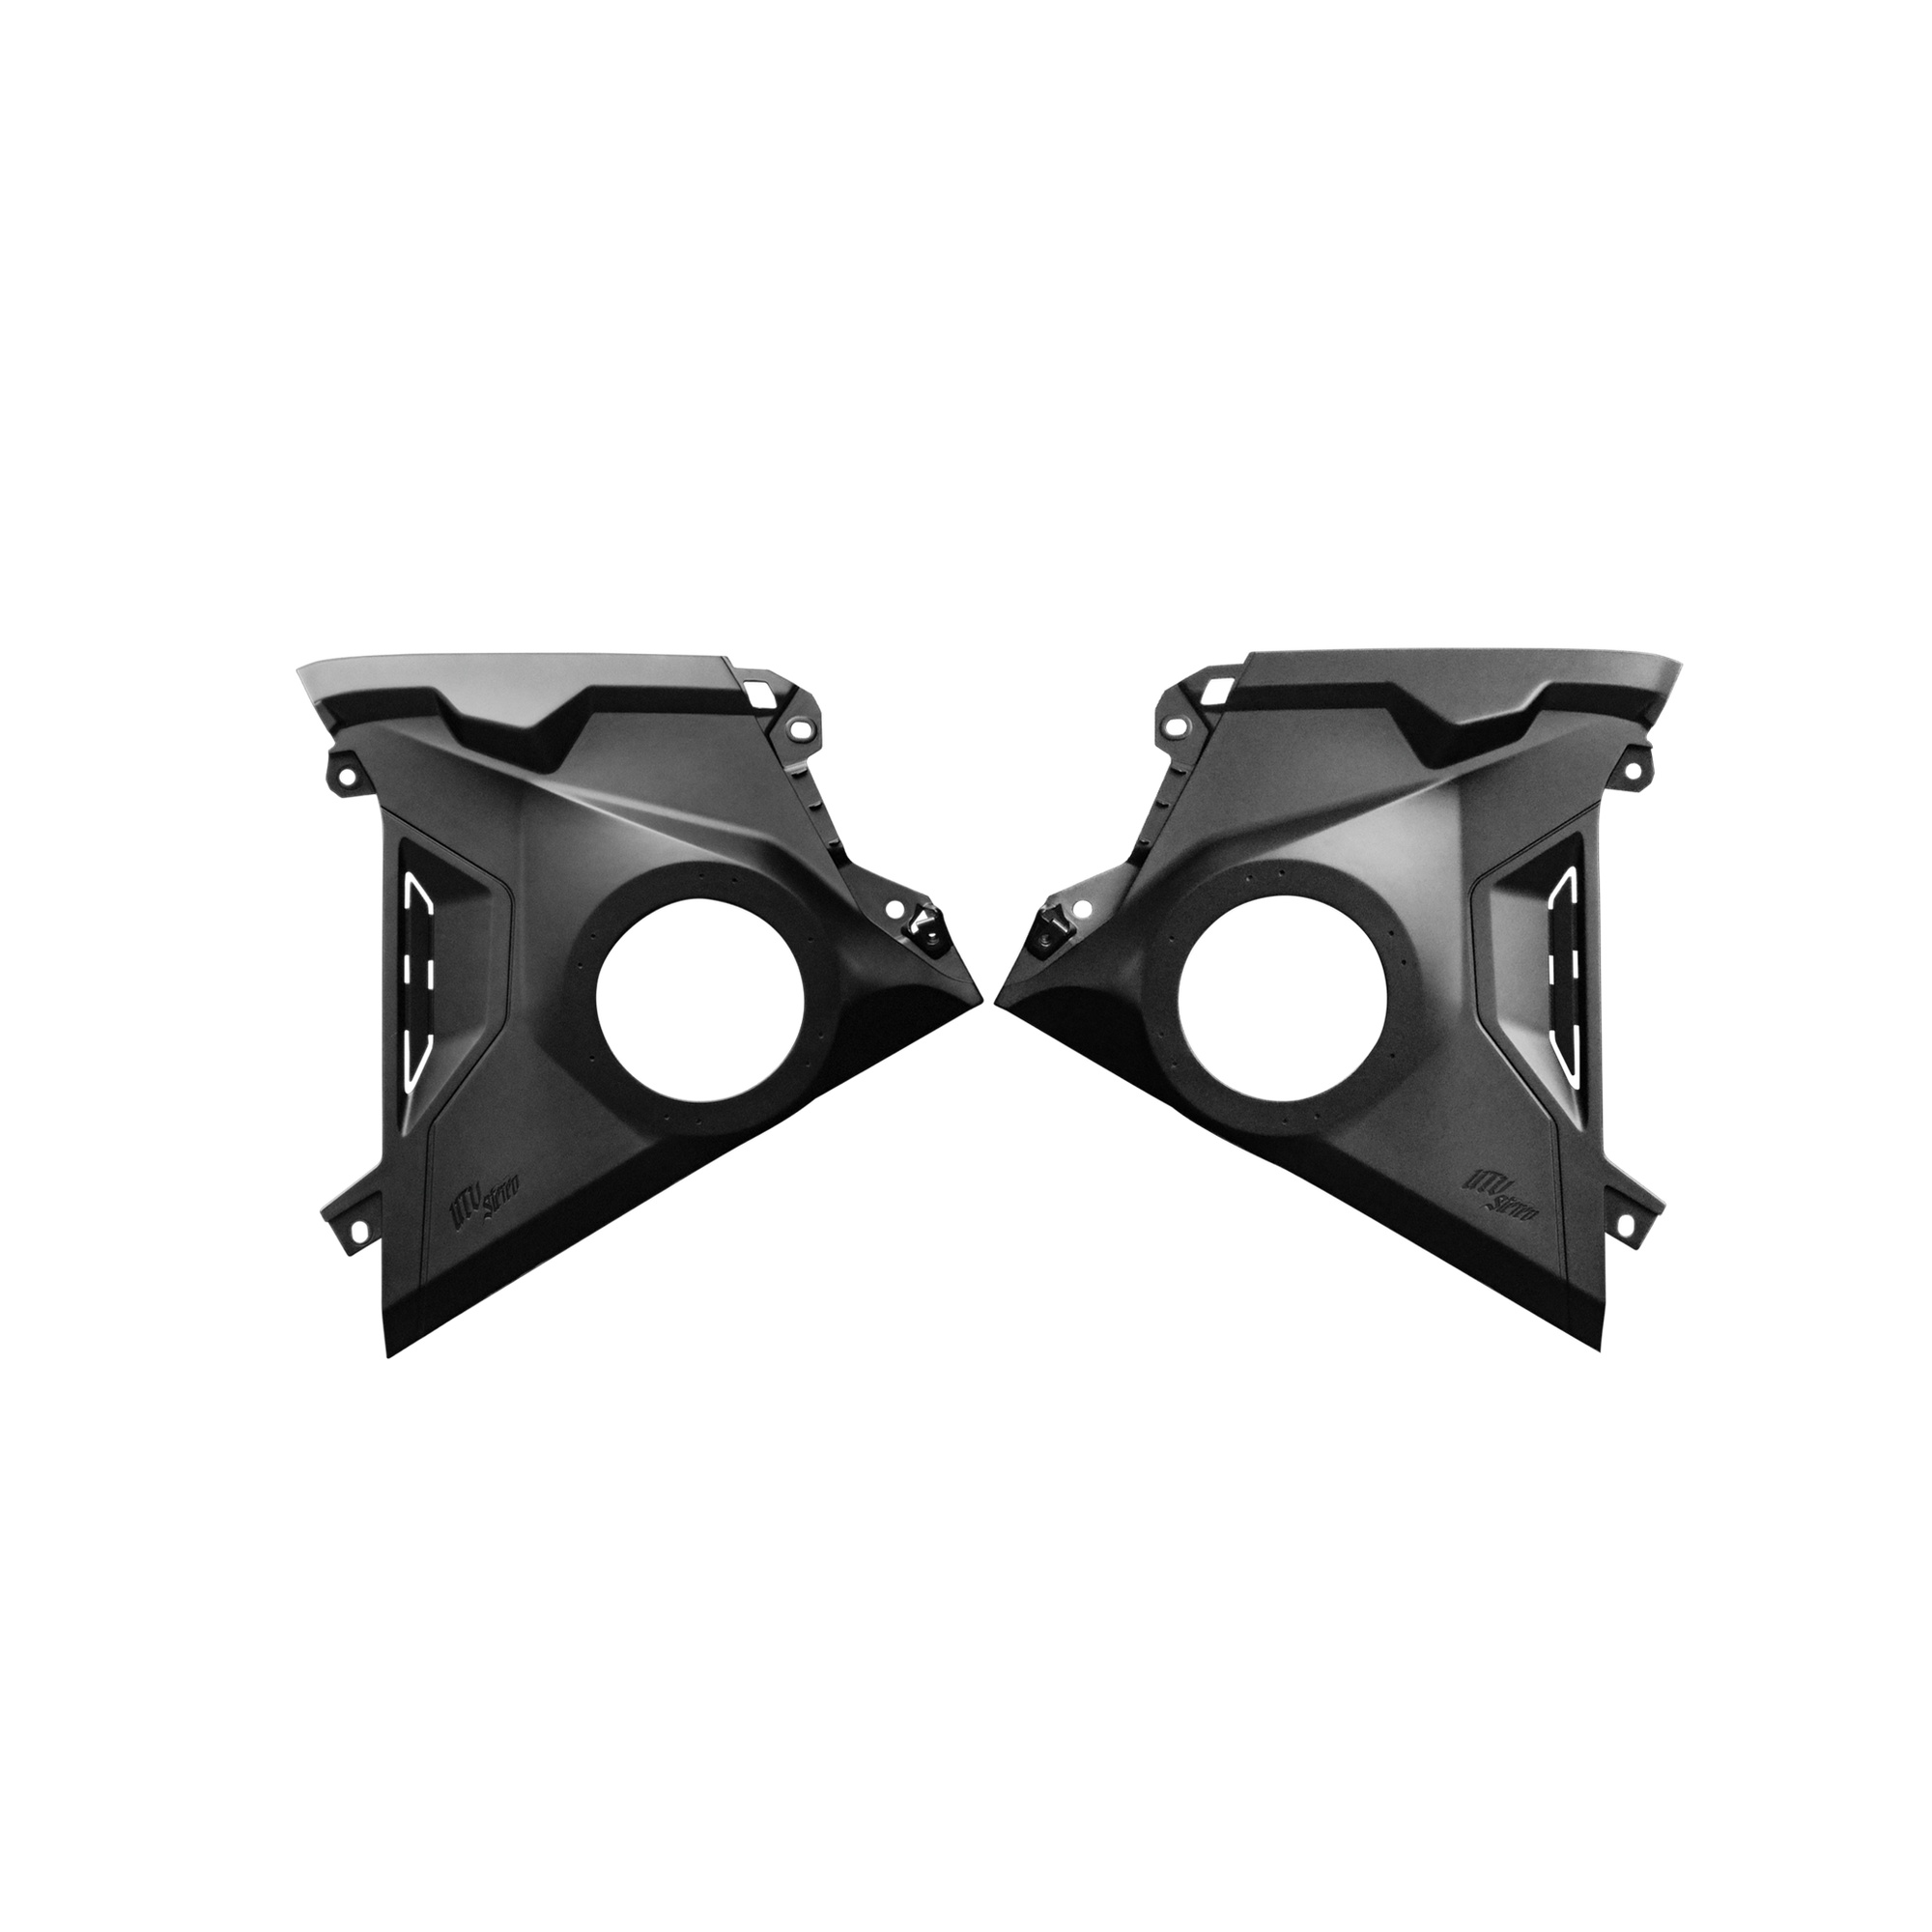
Can Am Maverick R 6.5" Dash Panel Speaker Mounts
Brand: UTV Stereo
Give your dash a new look. These dash panel speaker mounts will replace the old OEM dash panels with precut slots for 6.5" speakers and scored for optional 1" Tweeters. By running 6.5" speakers and tweeters on the dash, you will maximize sound quality while adding a sleek new look to your dash. LED speakers and tweeters always make a great upgrade when running dash mounts. 6.5" Speaker Max Mounting Depth: 73.4mm / 2.89" VEHICLE FITMENT Can Am Maverick R INSTALLATION
Category: Vehicles & Parts > Vehicle Parts & Accessories > Motor Vehicle Electronics > Motor Vehicle Speakers > Component Speakers